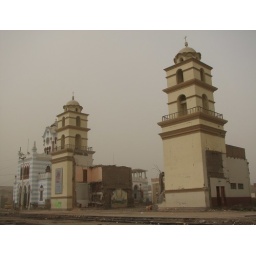
Perhaps the most tragic symbol of the earthquake, the two towers of the cathedral after the rest of the building collapsed killing over 200 people.